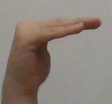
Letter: haa